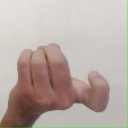
अक्षर: ज